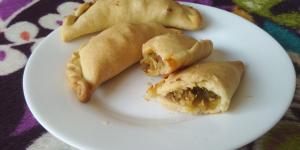
empanadas saltenas